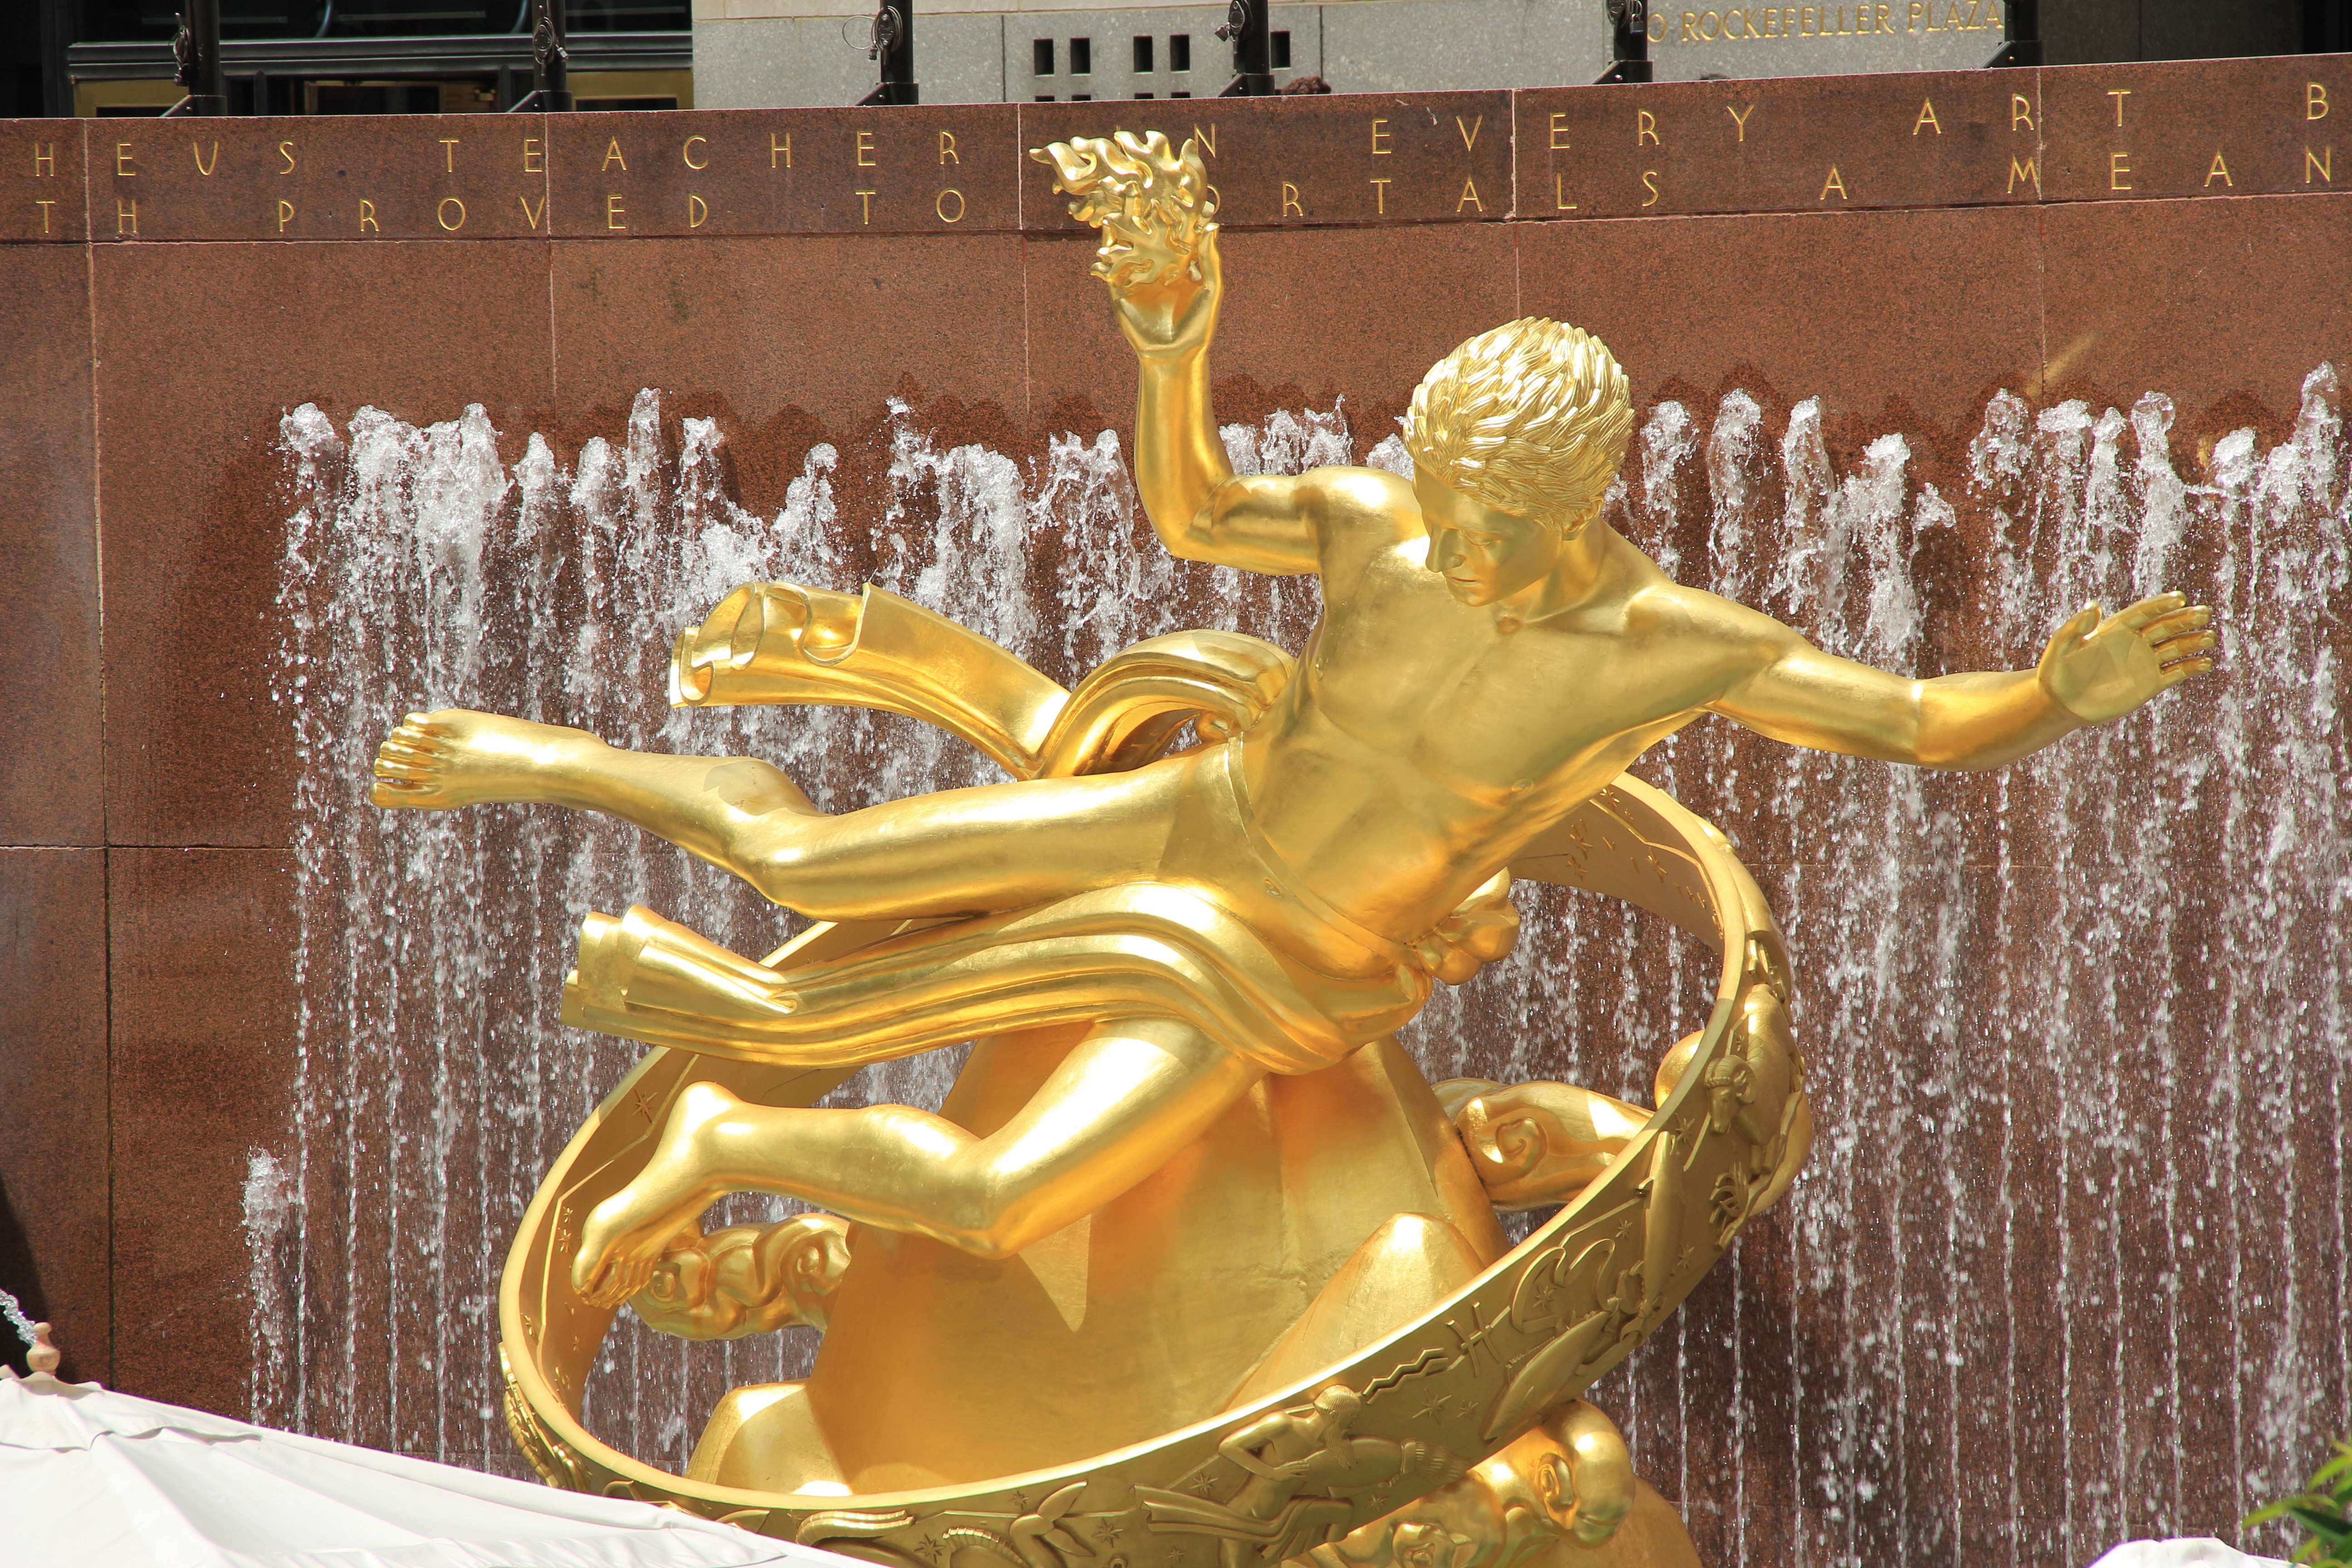
monument, statue, sculpture, art, gold, temple, bright, carving, water feature, mythology